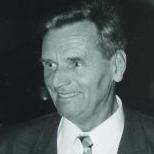
Age: 63